Kaide Gordon

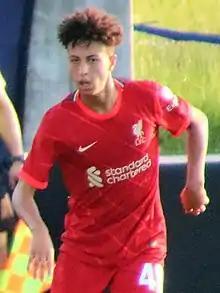
Gordon playing for Liverpool in 2021

Kaide Gordon (born 5 October 2004) is an English professional footballer who plays as a winger or attacking midfielder for club Liverpool.